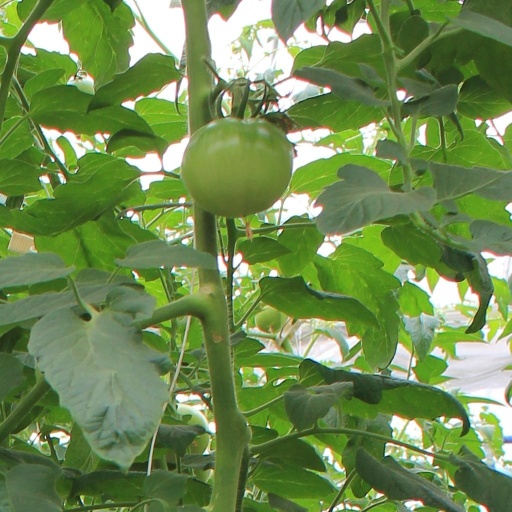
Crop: tomato